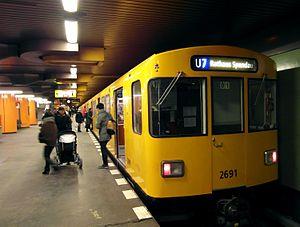
Siemensdamm est une station souterraine de la ligne 7 du métro de Berlin. Elle est située à l'ouest du centre ville de Berlin, sous l'espace entre les voies Siemensdamm et Popitzweg dans le quartier Siemensstad et l'arrondissement de Spandau.